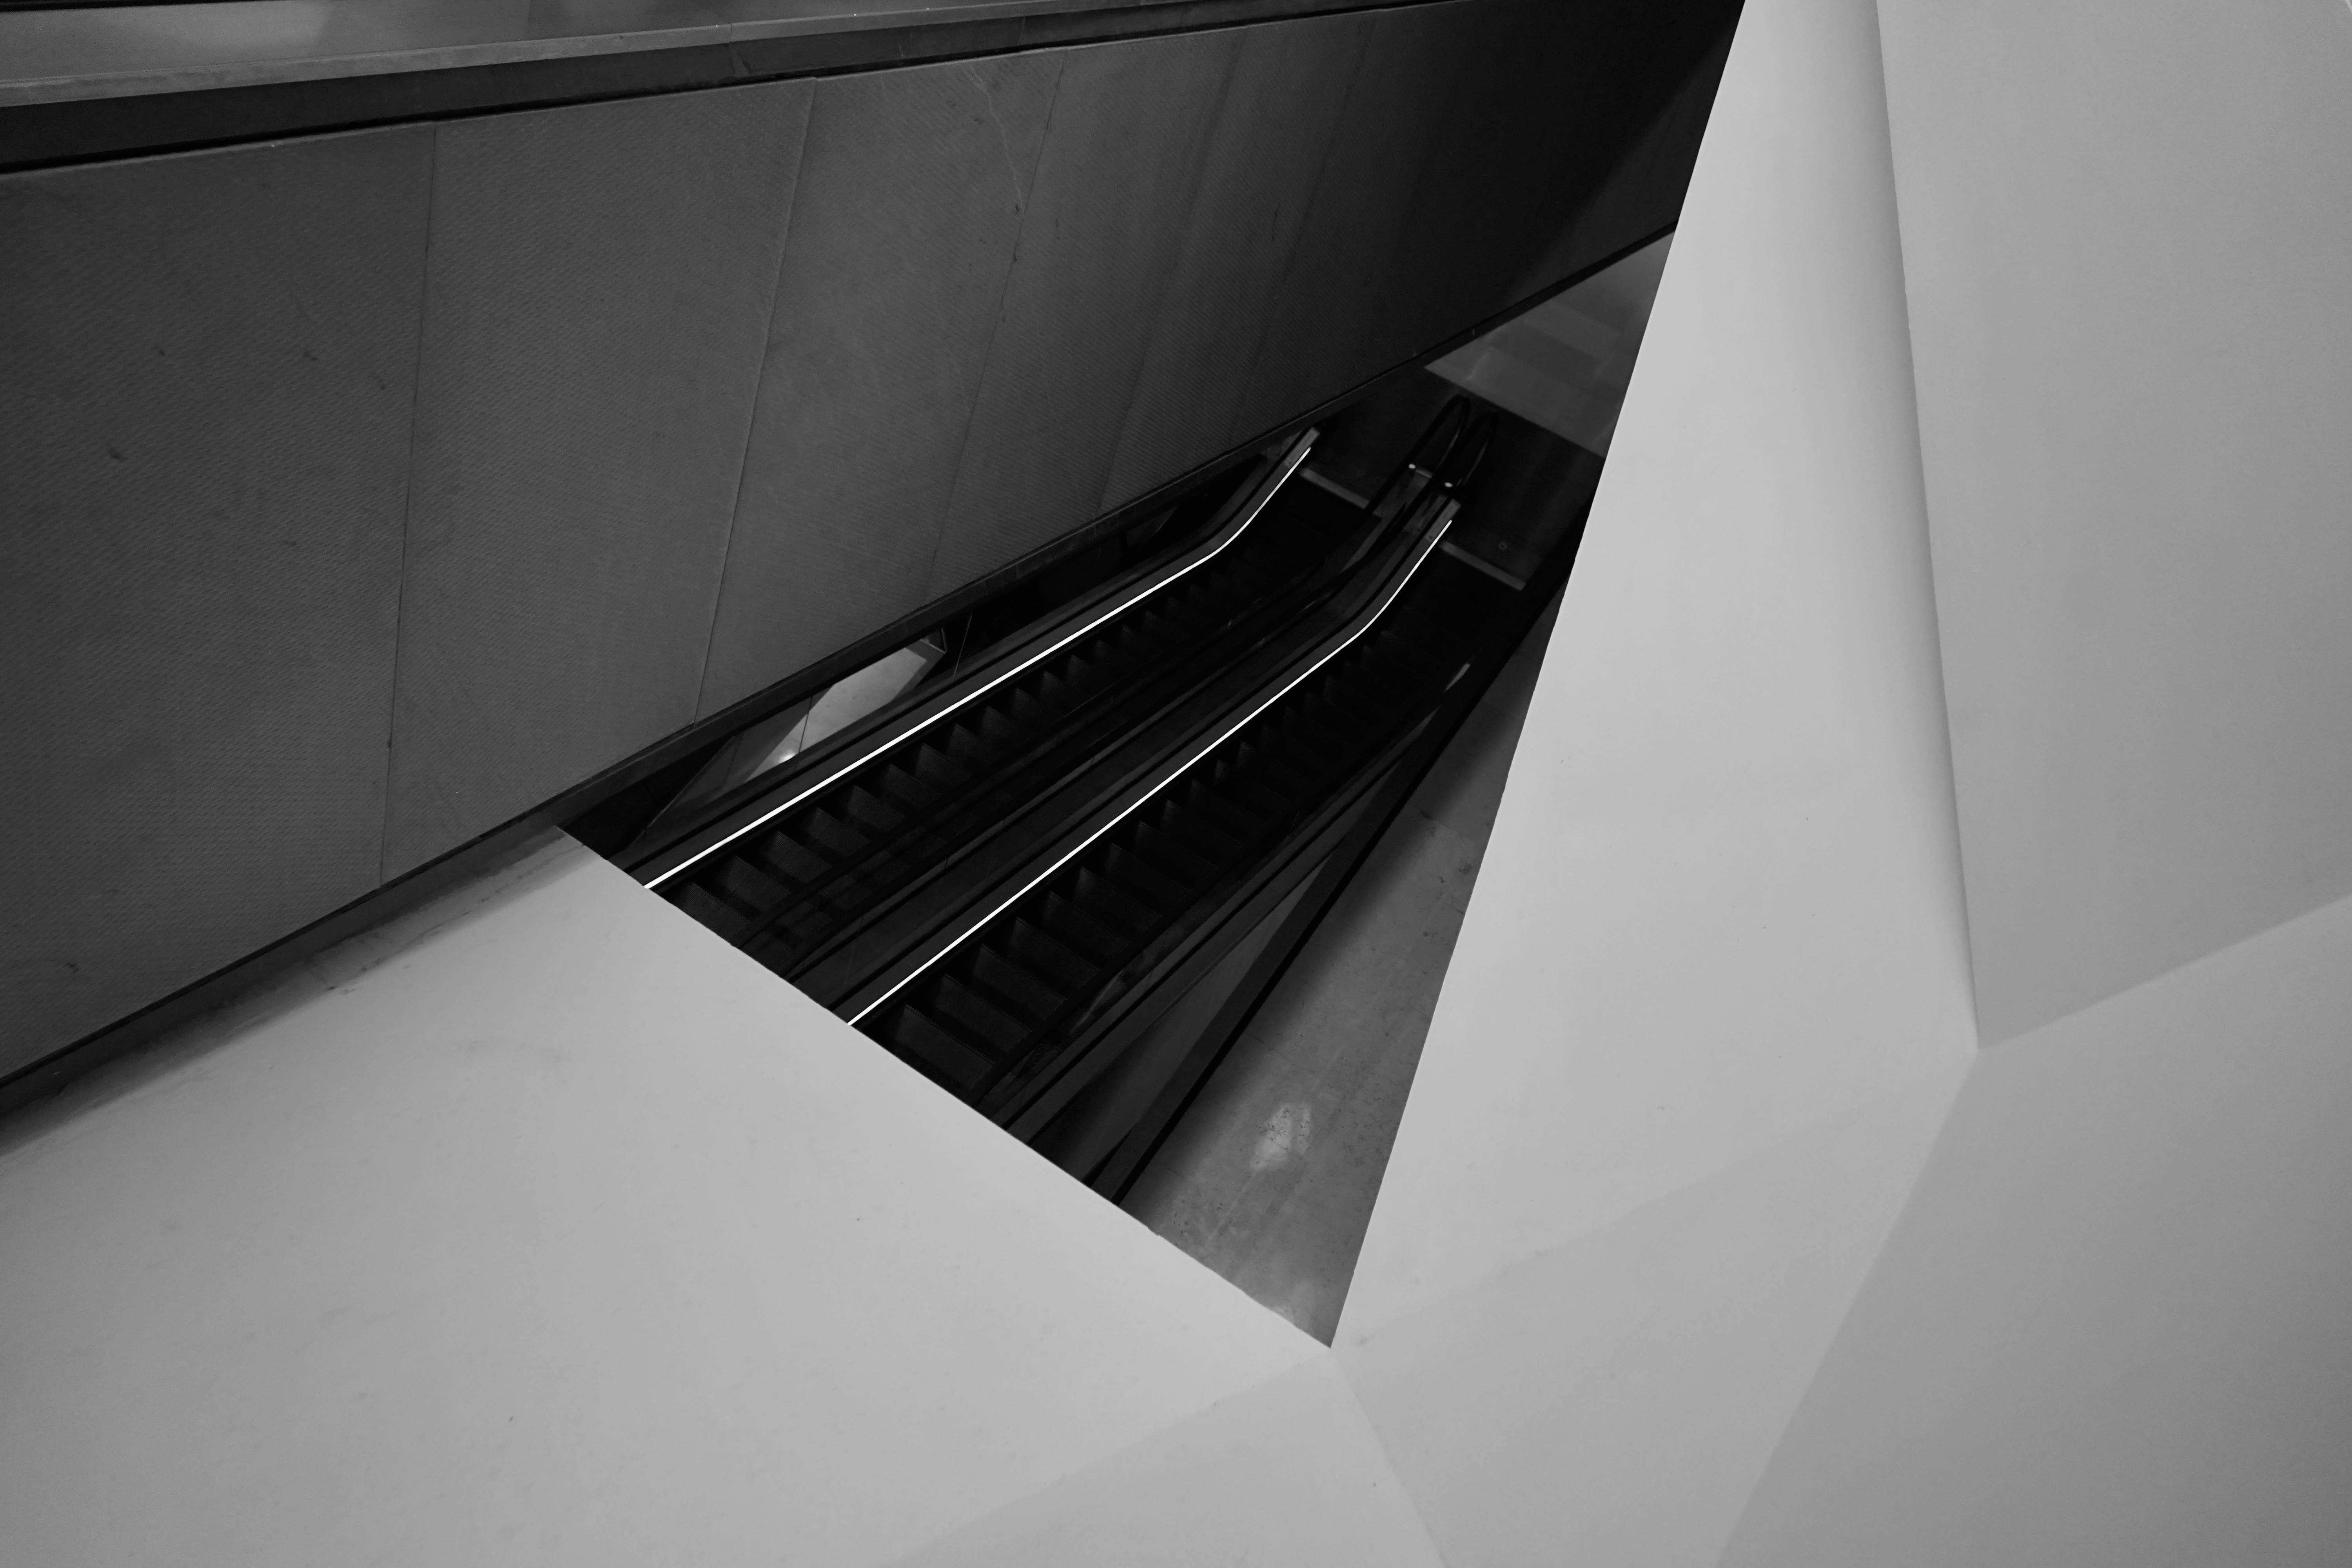
light, black and white, architecture, white, ceiling, line, black, monochrome, design, symmetry, shape, daylighting, monochrome photography